Dez Cadena

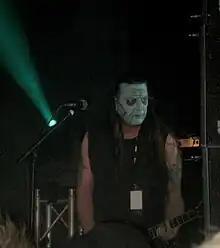
Cadena performing with the Misfits in 2009

Cadena first played with Misfits on the band's 25th anniversary tour in 2001, initially joining the band alongside Doyle, Jerry Only and ROBO, following the departure of Michale Graves and Dr. Chud who had left the band to form the short-lived Graves. Only took over singing duties although Michale Graves filled in as a guest for a number of shows alongside future Blitzkrieg bandmate Marky Ramone. Robo returned to the band for the first time since the 1980s having played on the band's classic "Earth A.D./Wolfsblood" album alongside Jerry and Doyle. Cadena had also played with Robo in Black Flag in the early 1980s. This line-up featured one bonus track only on the "Cuts From The Crypt" compilation. They split up when Doyle left the band after a failed reunion with Glenn Danzig, later joining Danzig instead. Robo and Marky Ramone both handled drum duties for the band on this tour before Robo left once again.